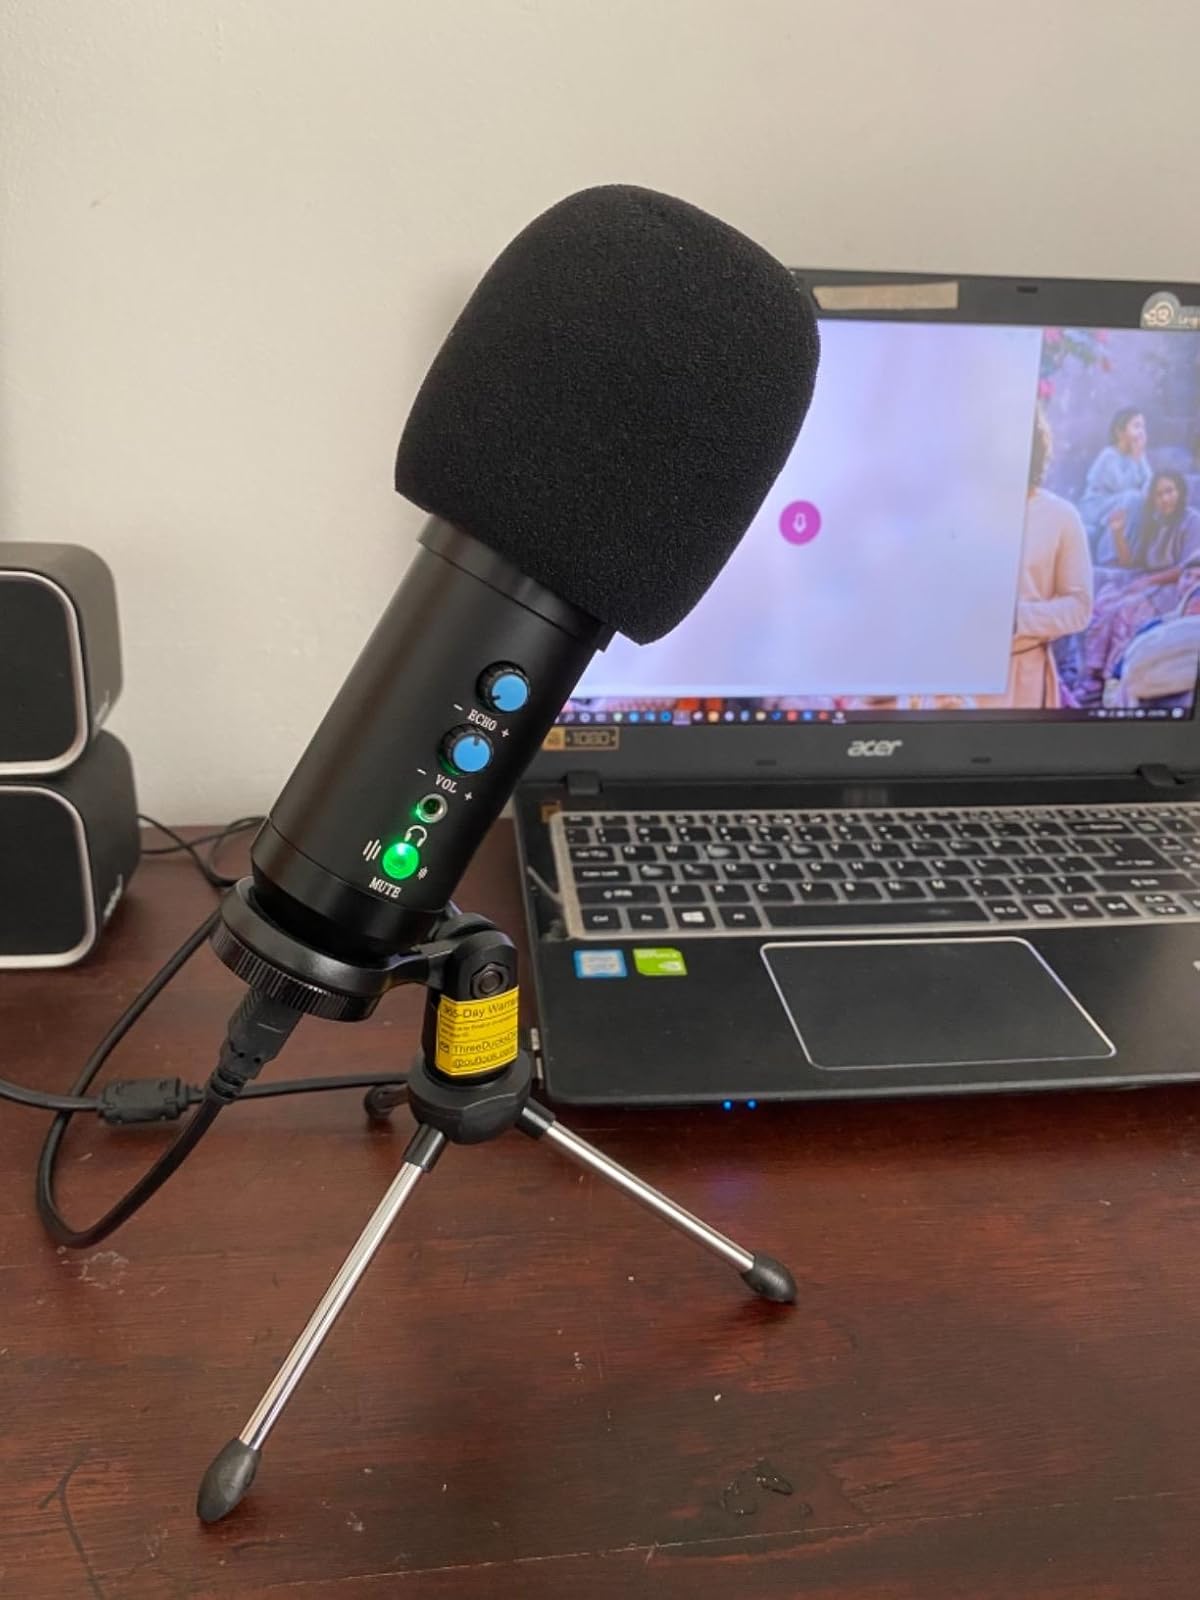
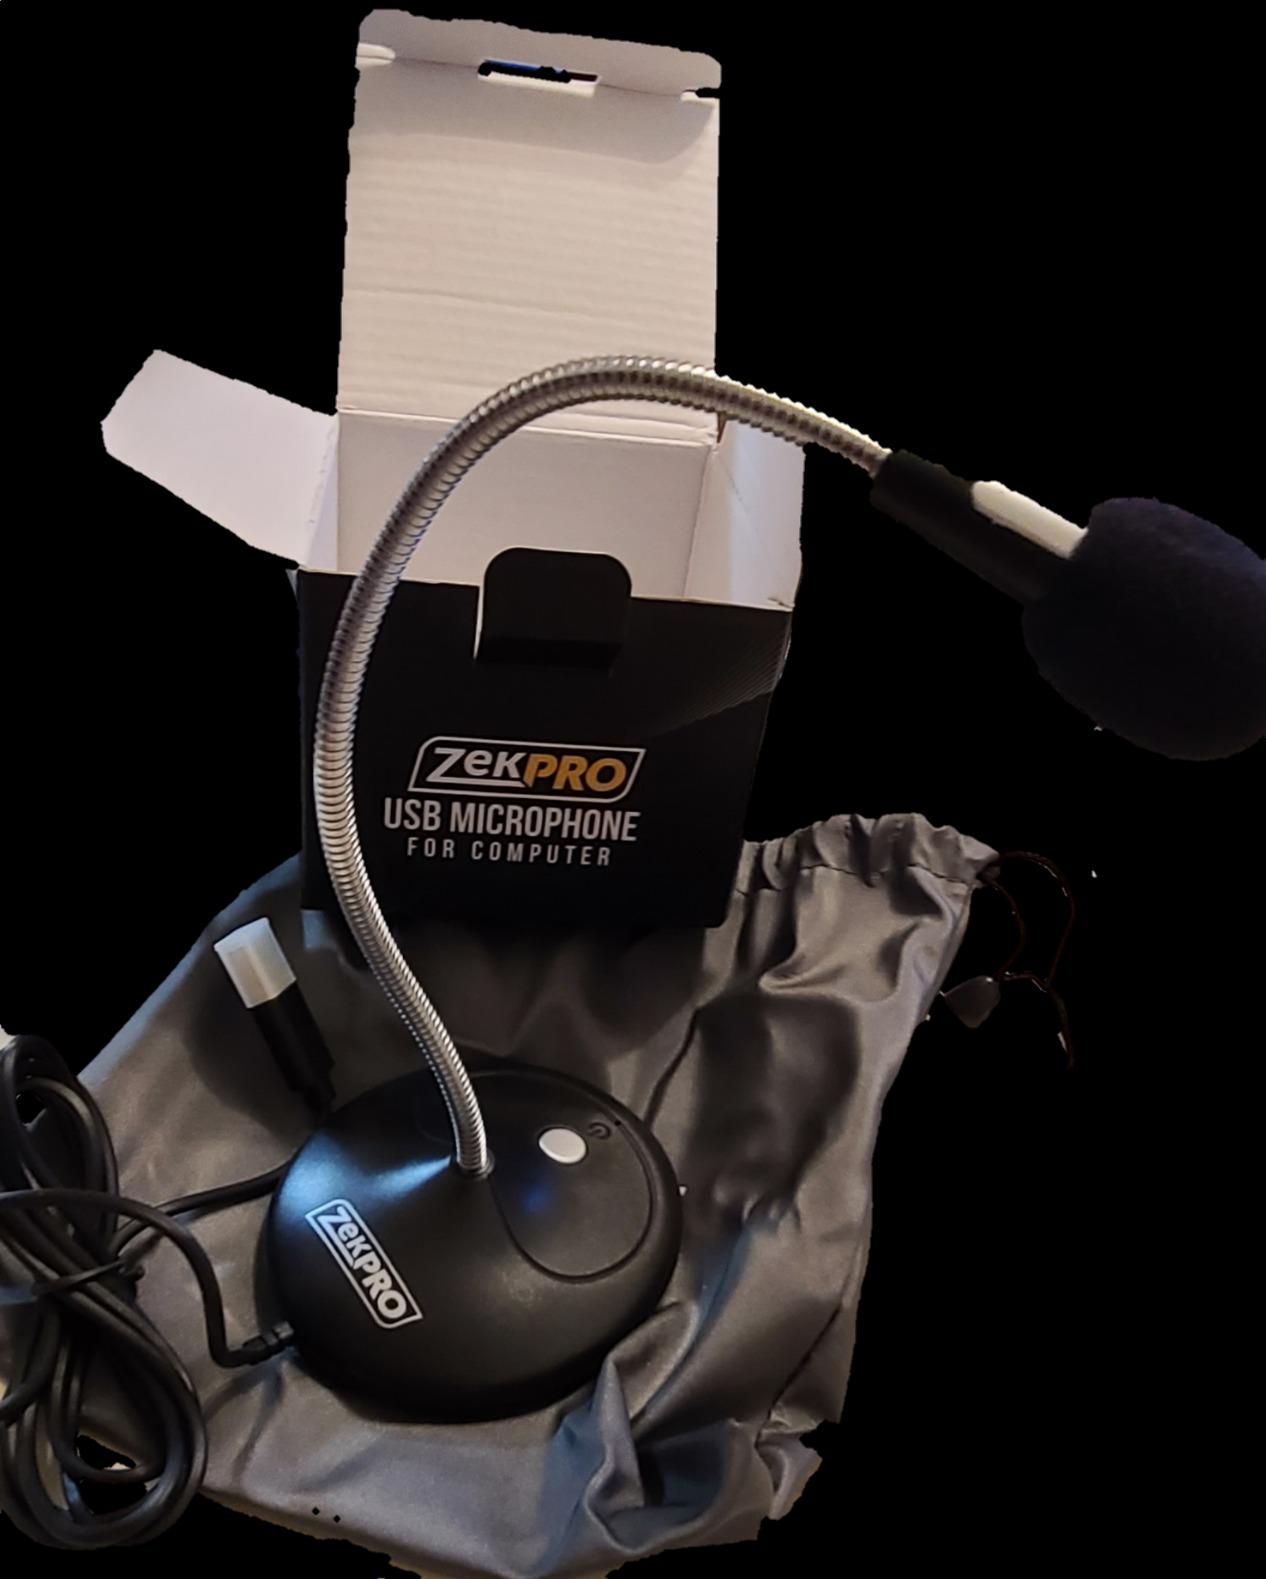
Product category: microphone
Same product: no